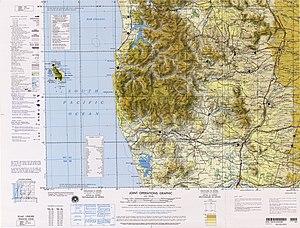
Le río Imperial est un fleuve de la Région d'Araucanie, au Chili, long de 55 km. En langue mapudungun, son nom d’origine est Cautín, mais il a été rebaptisé à de nombreuses reprises au long de la conquête espagnole. Ses eaux sont navigables sur 30 km dans le cours inférieur, mais seulement pour de petites embarcations à cause de problèmes à son embouchure.